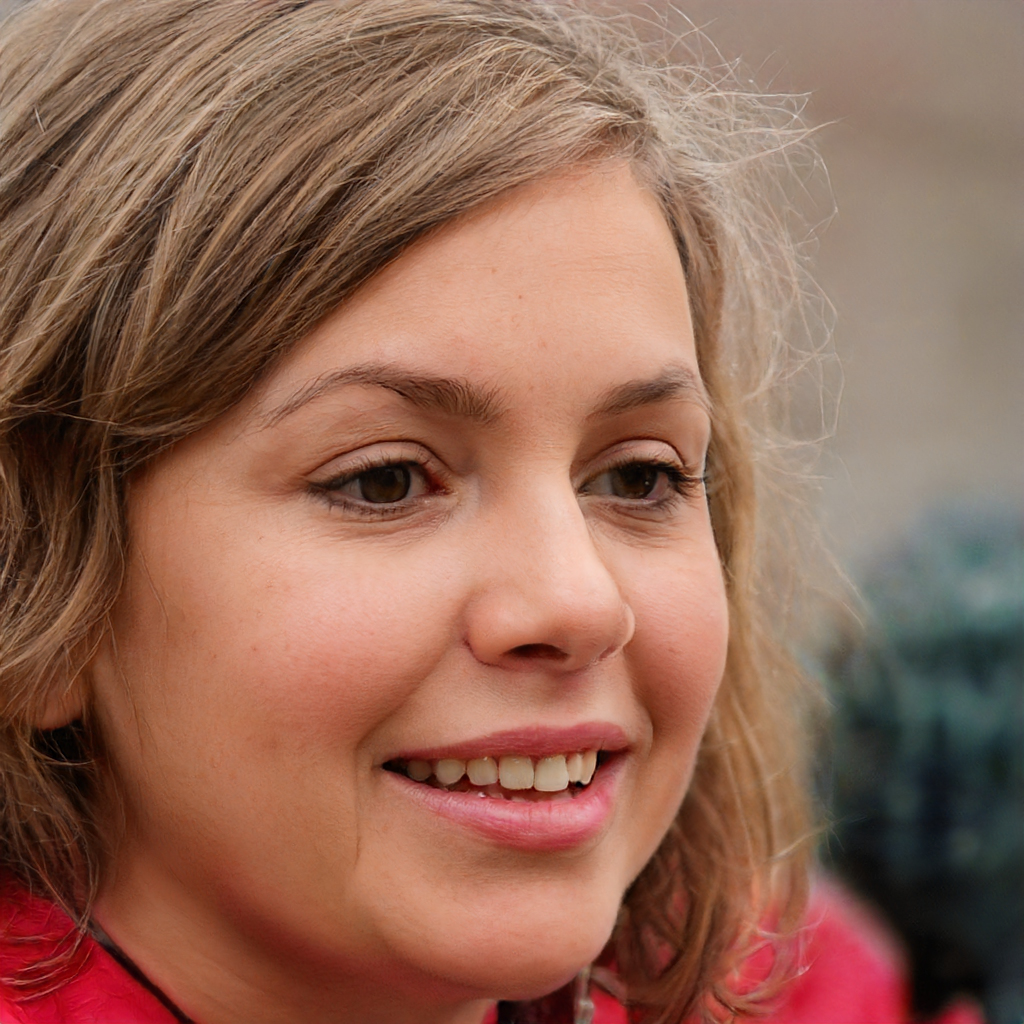
Gender: Female